History of the Atlanta Falcons

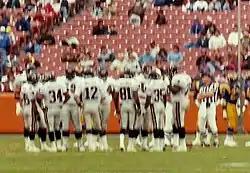
The Falcons playing against the Los Angeles Rams during a 1991 away game.

The 1991 team, also known as the "2 Legit 2 Quit" Falcons, as they appropriated the song by MC Hammer as their team theme song after several Falcons appeared in the accompanying music video. Hammer himself would make several appearances on the Falcons sideline during the season. Atlanta made the playoffs as the sixth seed with a 10–6 record, snapping a streak of eight consecutive losing seasons. Notable personalities on this team were CB Deion Sanders, WR Andre Rison, and CB Tim McKyer, a talented but brash player who had quickly worn out his welcome with the Miami Dolphins the year prior but emerged as a leader for Atlanta. Also new to the team was QB Brett Favre, drafted from Southern Mississippi during the off-season. Atlanta tied the San Francisco 49ers with a 10–6 record, but made it over them due to a Billy Joe Tolliver Hail Mary earlier that year. The Falcons made it to the second round of the playoffs by beating the New Orleans Saints at the Louisiana Superdome (27–20). The next week, they lost a rain-soaked blowout to the eventual Super Bowl champion Washington Redskins 24–7.